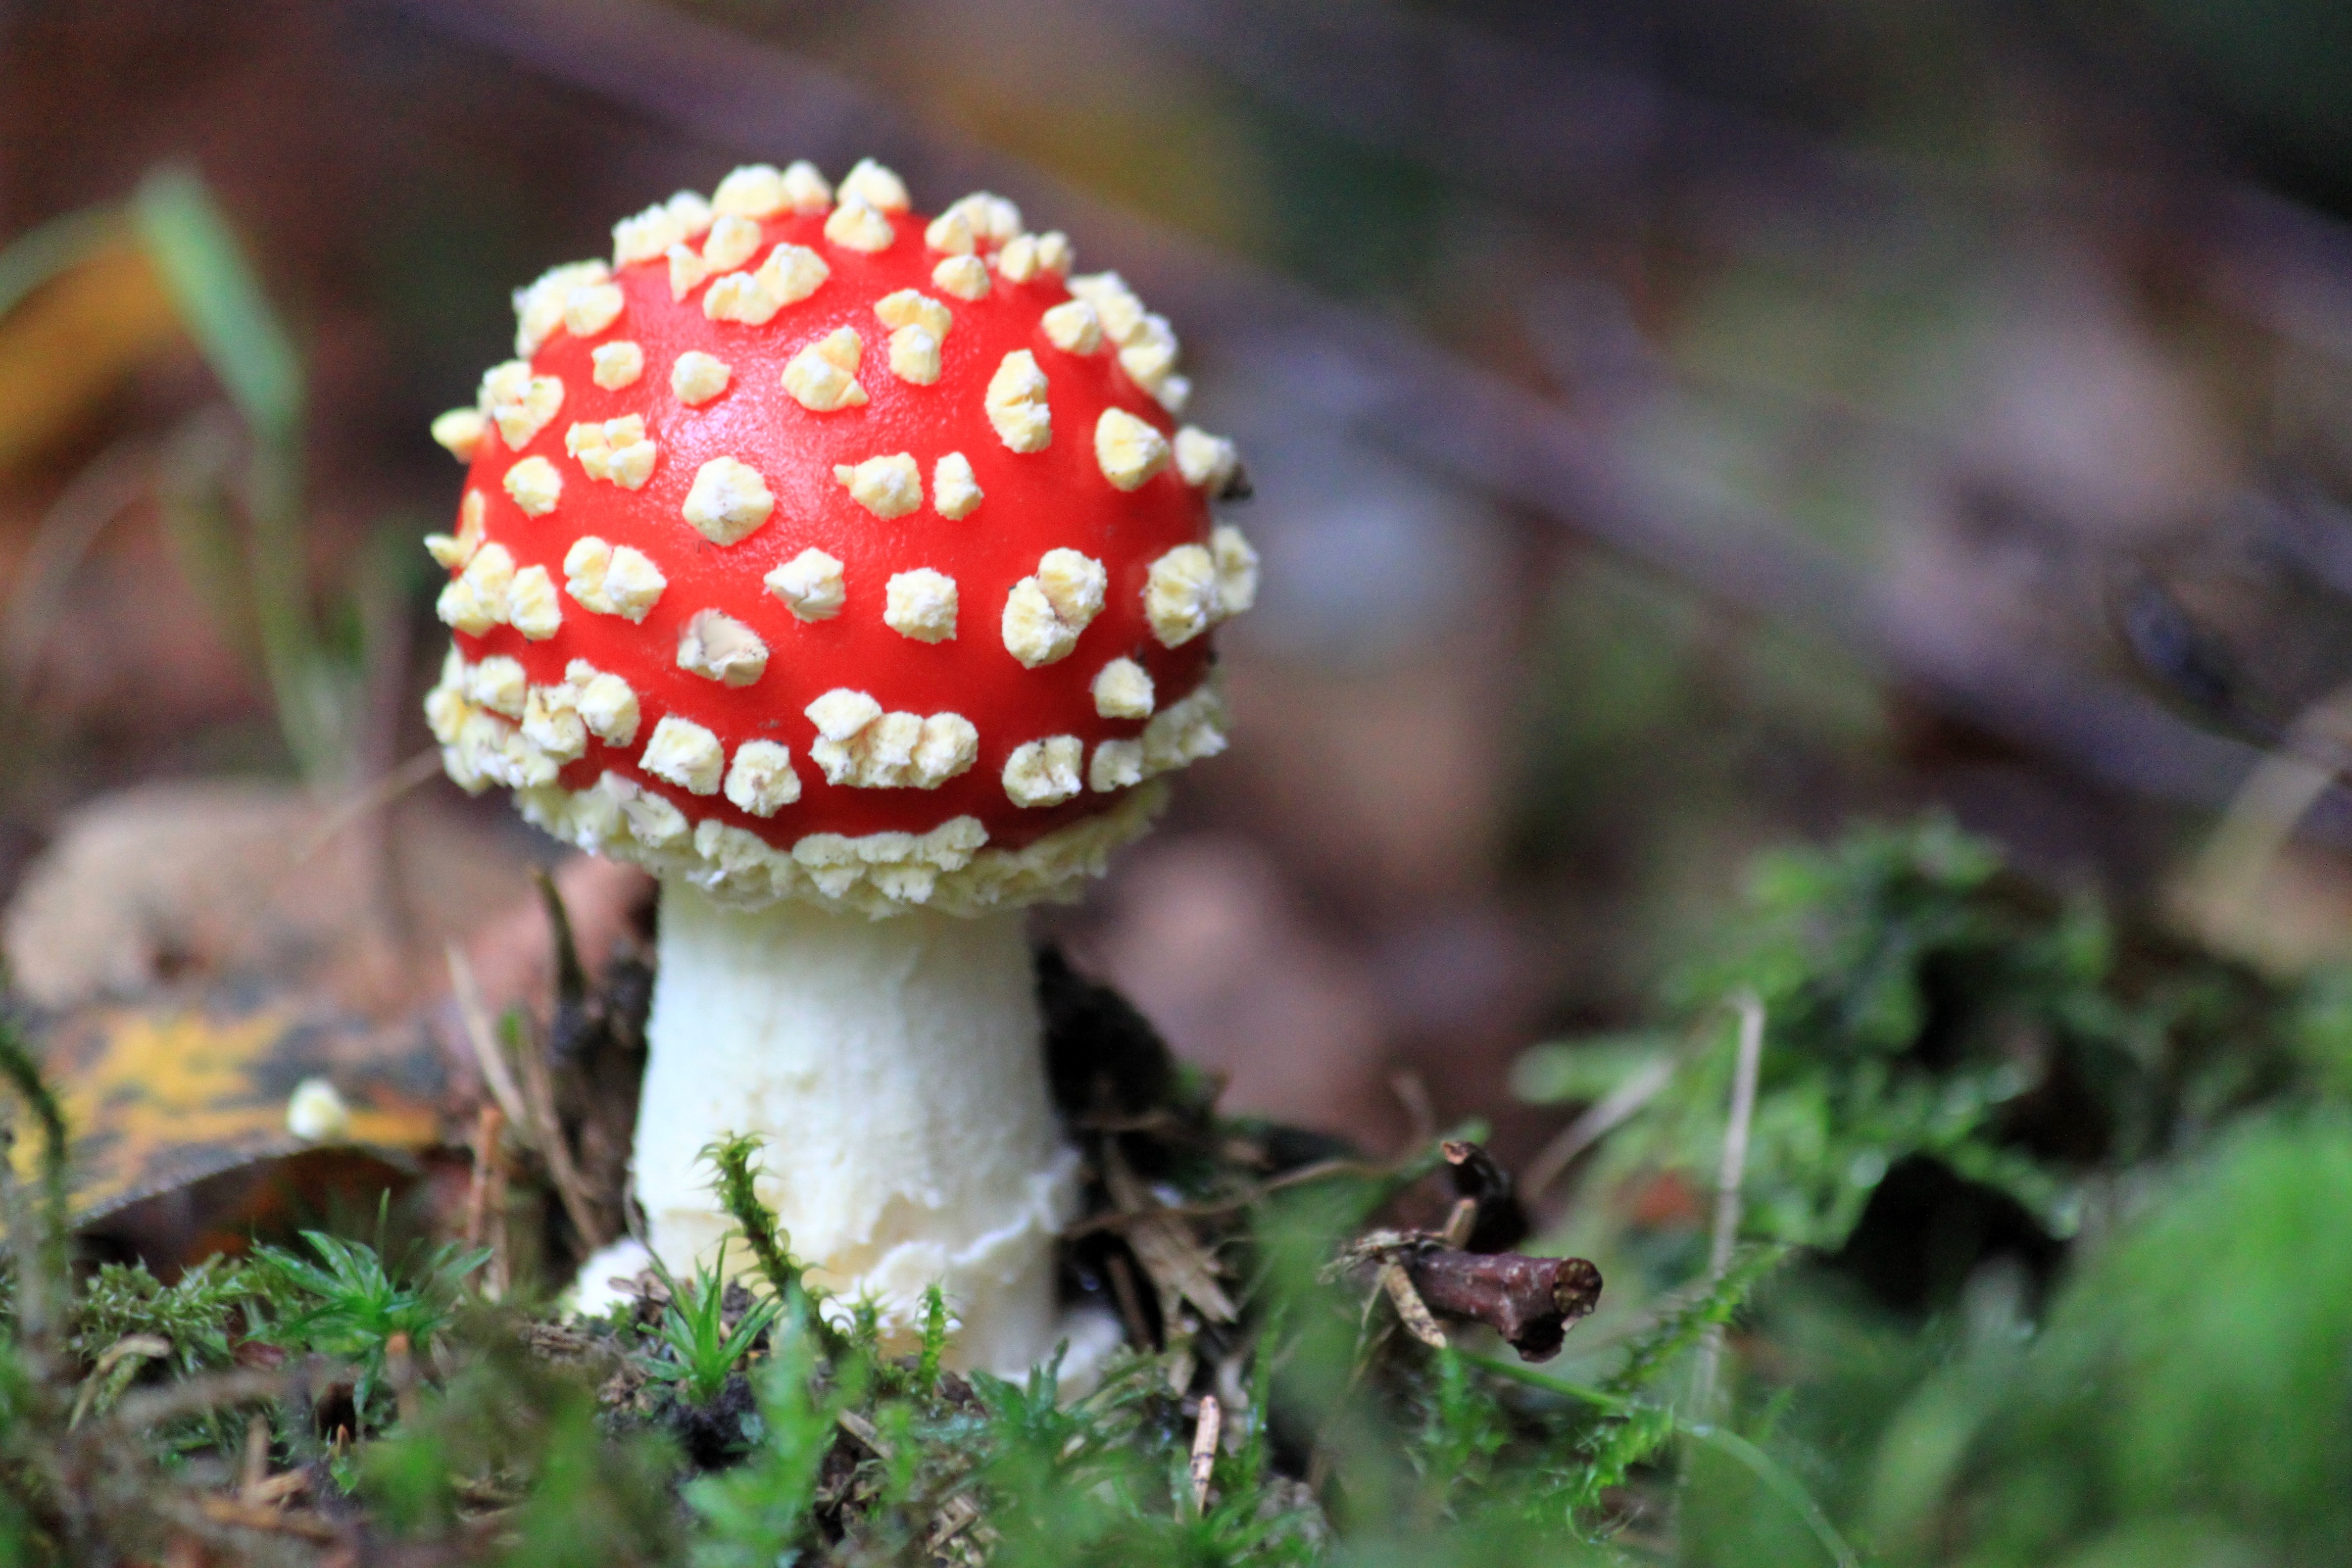
nature, forest, plant, flower, moss, gift, red, autumn, botany, mushroom, toadstool, point, close, flora, fungus, spotted, mushrooms, fly agaric, toxic, agaric, fungal species, forest mushroom, points, red fly agaric mushroom, macro photography, symbol of good luck, edible mushroom, white dots, agaricaceae